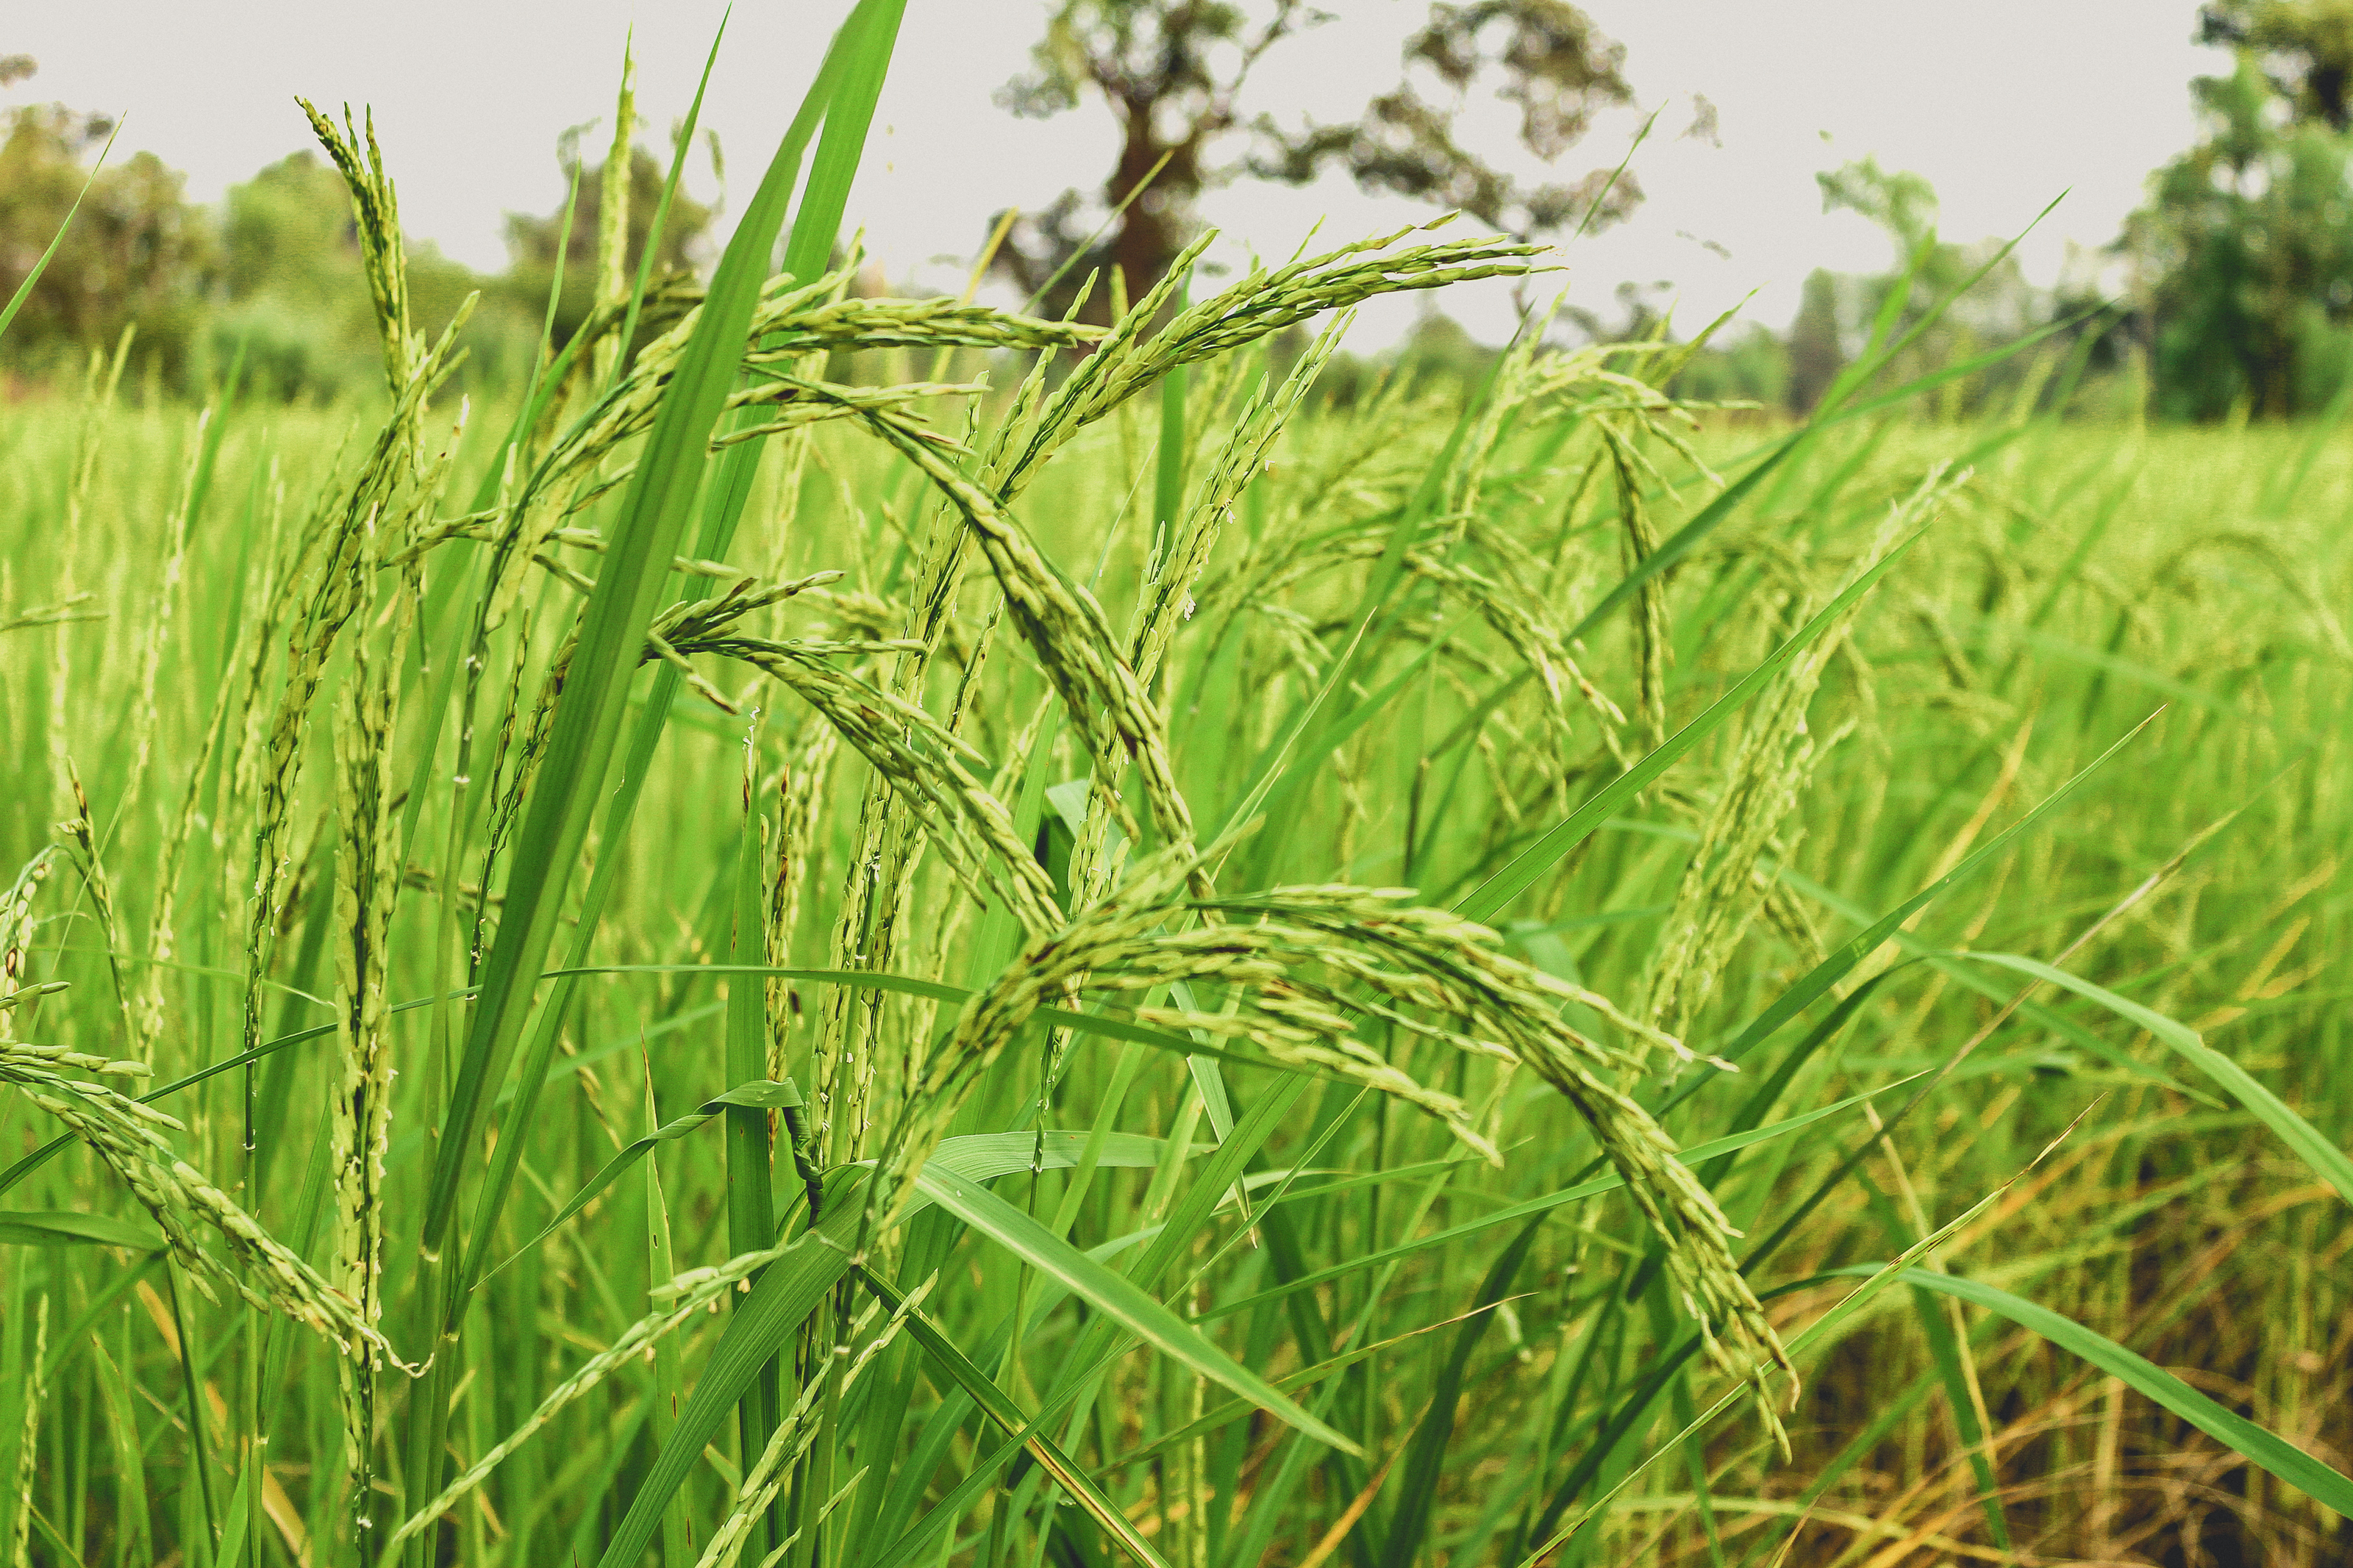
rice, green, farm, nature, field, agriculture, outdoor, plant, background, food, yellow, harvest, landscape, countryside, asia, natural, thailand, paddy, sky, crop, grass, rural, grain, ripe, farming, asian, season, land, growth, flora, ecosystem, vegetation, grass family, prairie, grassland, paddy field, teff, sweet grass, ecoregion, chrysopogon zizanioides, commodity, rye, sedge family, food grain, plant community